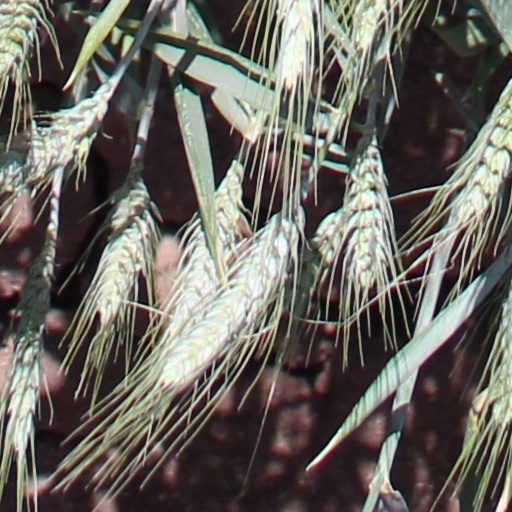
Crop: wheat